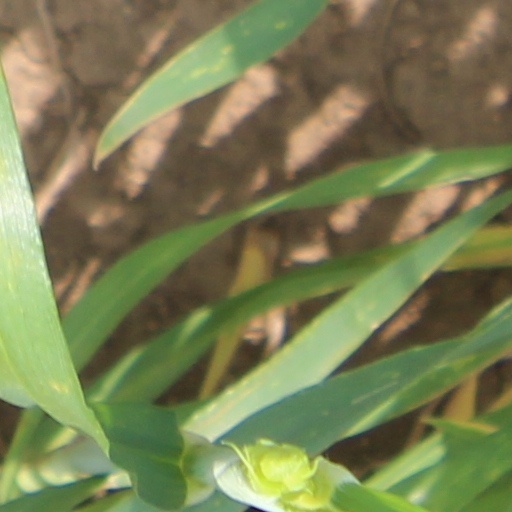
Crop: wheat